Roger Dobson

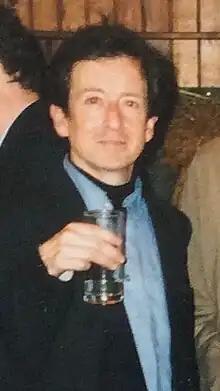
Roger Dobson at the launch party for "Fear & Loathing in Fitzrovia", Paul Willetts's biography of Julian Maclaren-Ross (London, February 2003).

Dobson wrote the Arthur Machen entry in the "Dictionary of National Biography". He also edited John Gawsworth's biography of Machen and co-edited Machen's "Selected Letters" (with Godfrey Brangham and R. A. Gilbert, 1988). He was a regular contributor to "Antiquarian Book Monthly Review", "Faunus" (the journal of the Friends of Arthur Machen), "All Hallows" (the journal of the Ghost Story Society), "Wormwood" and "The Doppelganger Broadsheet".